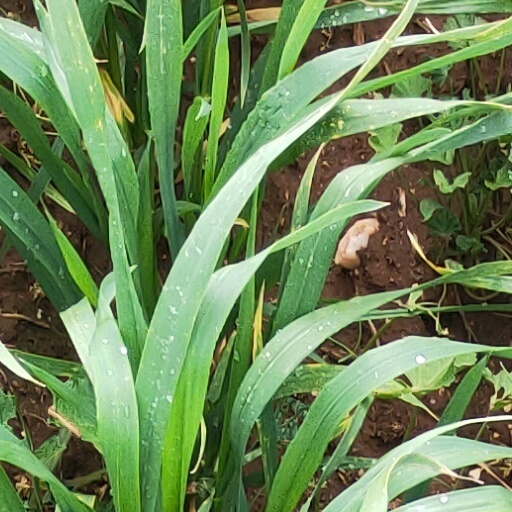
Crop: wheat